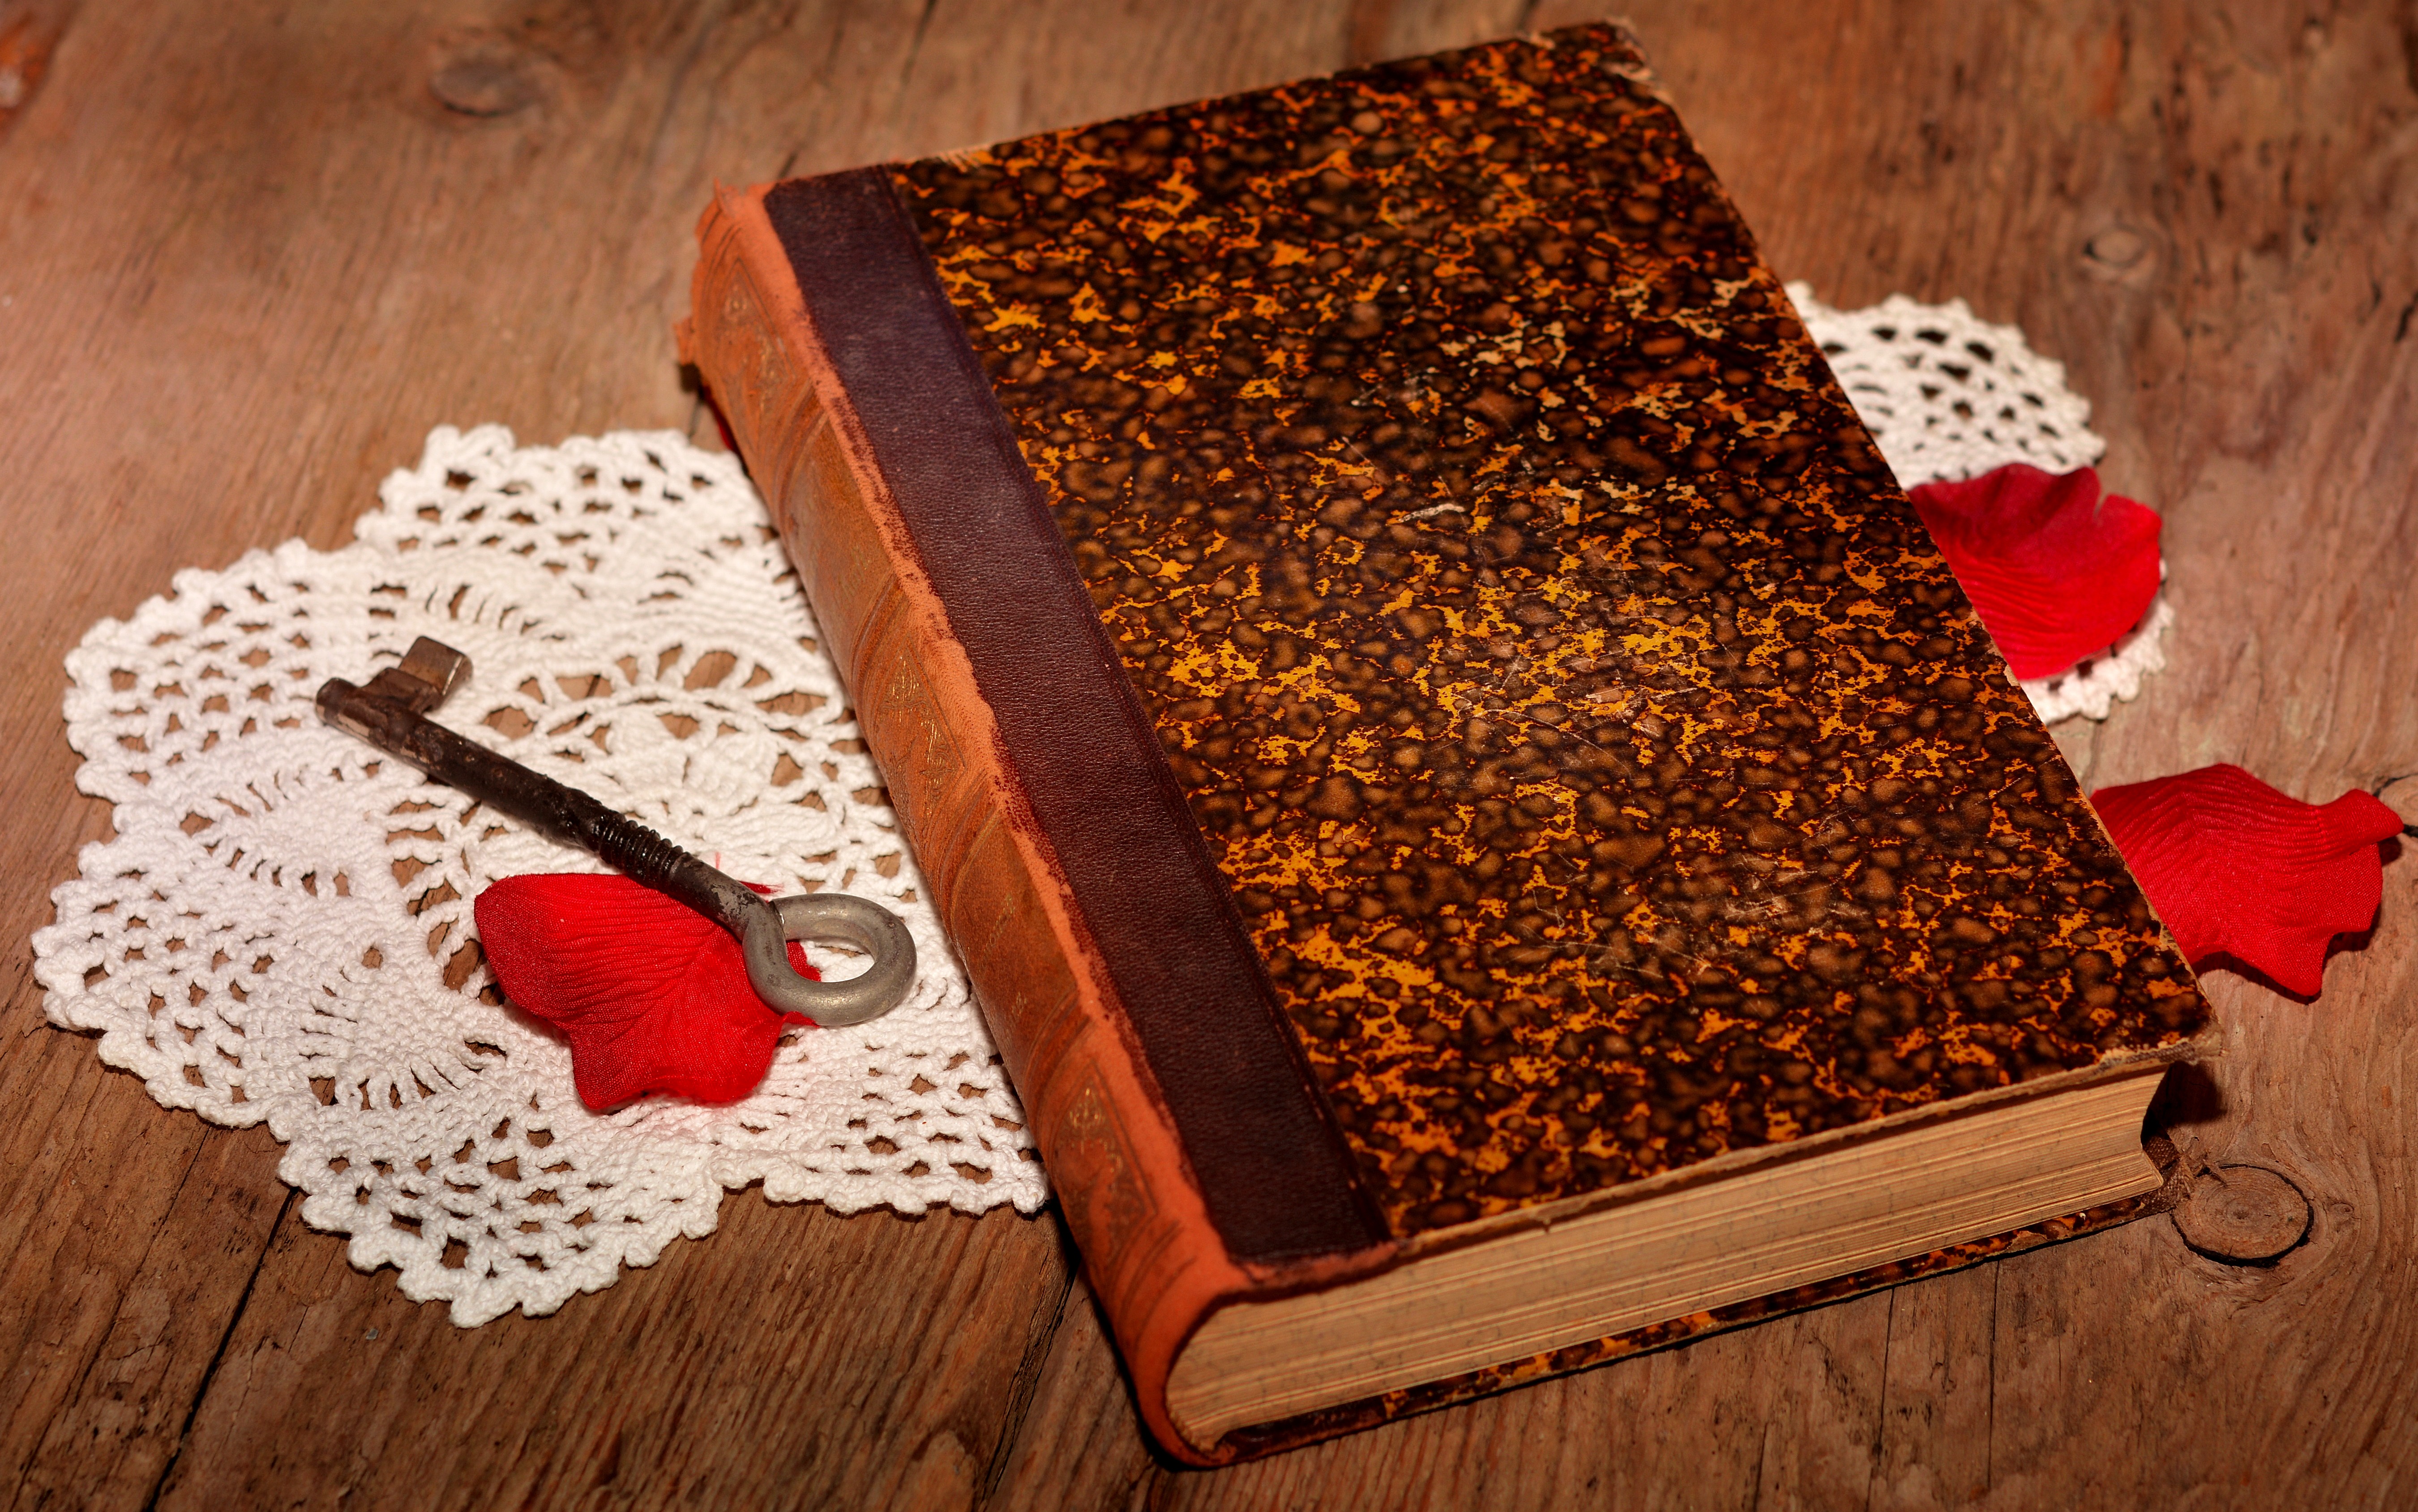
book, wood, old, key, chocolate, old book, spine